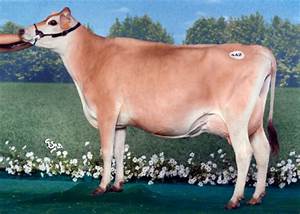
Label: mucca